26th Space Aggressor Squadron

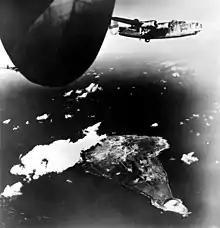
11th Group B-24 Liberators after attacking Iwo Jima on 15 December 1944

The squadron returned to Hawaii and the control of Seventh Air Force on 11 May 1943. In Hawaii, the squadron equipped with Consolidated B-24 Liberator bombers, which it flew until the end of the war. Its training Included missions against Wake Island and other central Pacific bases held by the Japanese. It deployed to Ellice Island on 11 November 1943 and resumed combat participating in the Allied offensive through the Gilbert, Marshall and Marianas Islands, while operating from Funafuti, Tarawa, and Kwajalein.